Compagnie Nationale du Rhône

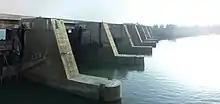
North part of the Caderousse dam on the Rhône river

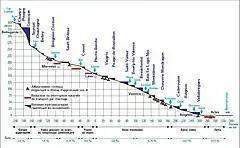
Profile of the Rhône with its different dams

The Compagnie Nationale du Rhône (CNR) is a French electricity generation company, mainly supplying renewable power from hydroelectric facilities on the Rhône.